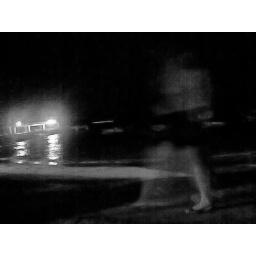
A night, in front of a beach of Buzios, ghosts impressed on my phone